Palencia mining basin

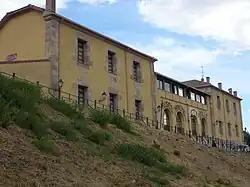
Exterior view of the Mining Museum, the exhibition area of the Mining Interpretation Center of Barruelo de Santullán. The complex is completed with a visitable mine and a cultural center, and was inaugurated in 1999 to show the activity in the mines of Barruelo since its discovery in 1838 until its final closure in 2005. The museum area is located in the building formerly occupied by the National Schools, and has 600 m of exhibition space.

The economic activity of the area before the appearance of coal was based on subsistence economy, with agriculture and livestock being its basic activities, as well as the use of its forest resources. With the proliferation of mining exploitations, the inhabitants of the region dedicated themselves to work in the mines, which turned this activity into the main economic resource of Montaña Palentina throughout the 20th century. In addition to the direct jobs generated by the mining industry, many other indirect jobs were created, derived from the maintenance and repair of the infrastructures used by the mines and the transport of materials. During the "boom" of the 1950s, there was also a significant proliferation of stores and entertainment venues, supported by the economic bonanza of the decade.